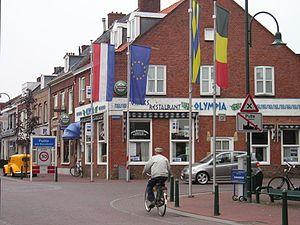
Putte est un village situé en Campine, sur la frontière entre les Pays-Bas et la Belgique. La partie néerlandaise du village est rattachée à la commune néerlandaise de Woensdrecht, dans la province du Brabant-Septentrional. La partie belge est comprise dans les communes belges de Stabroek et Kapellen, dans la province d'Anvers. Le 1ᵉʳ janvier 2007, le village comptait 3 751 habitants.
Putte-Kapellen est la partie belge du village frontalier Putte situé en Campine. Le village est situé dans la commune anversoise de Kapellen.